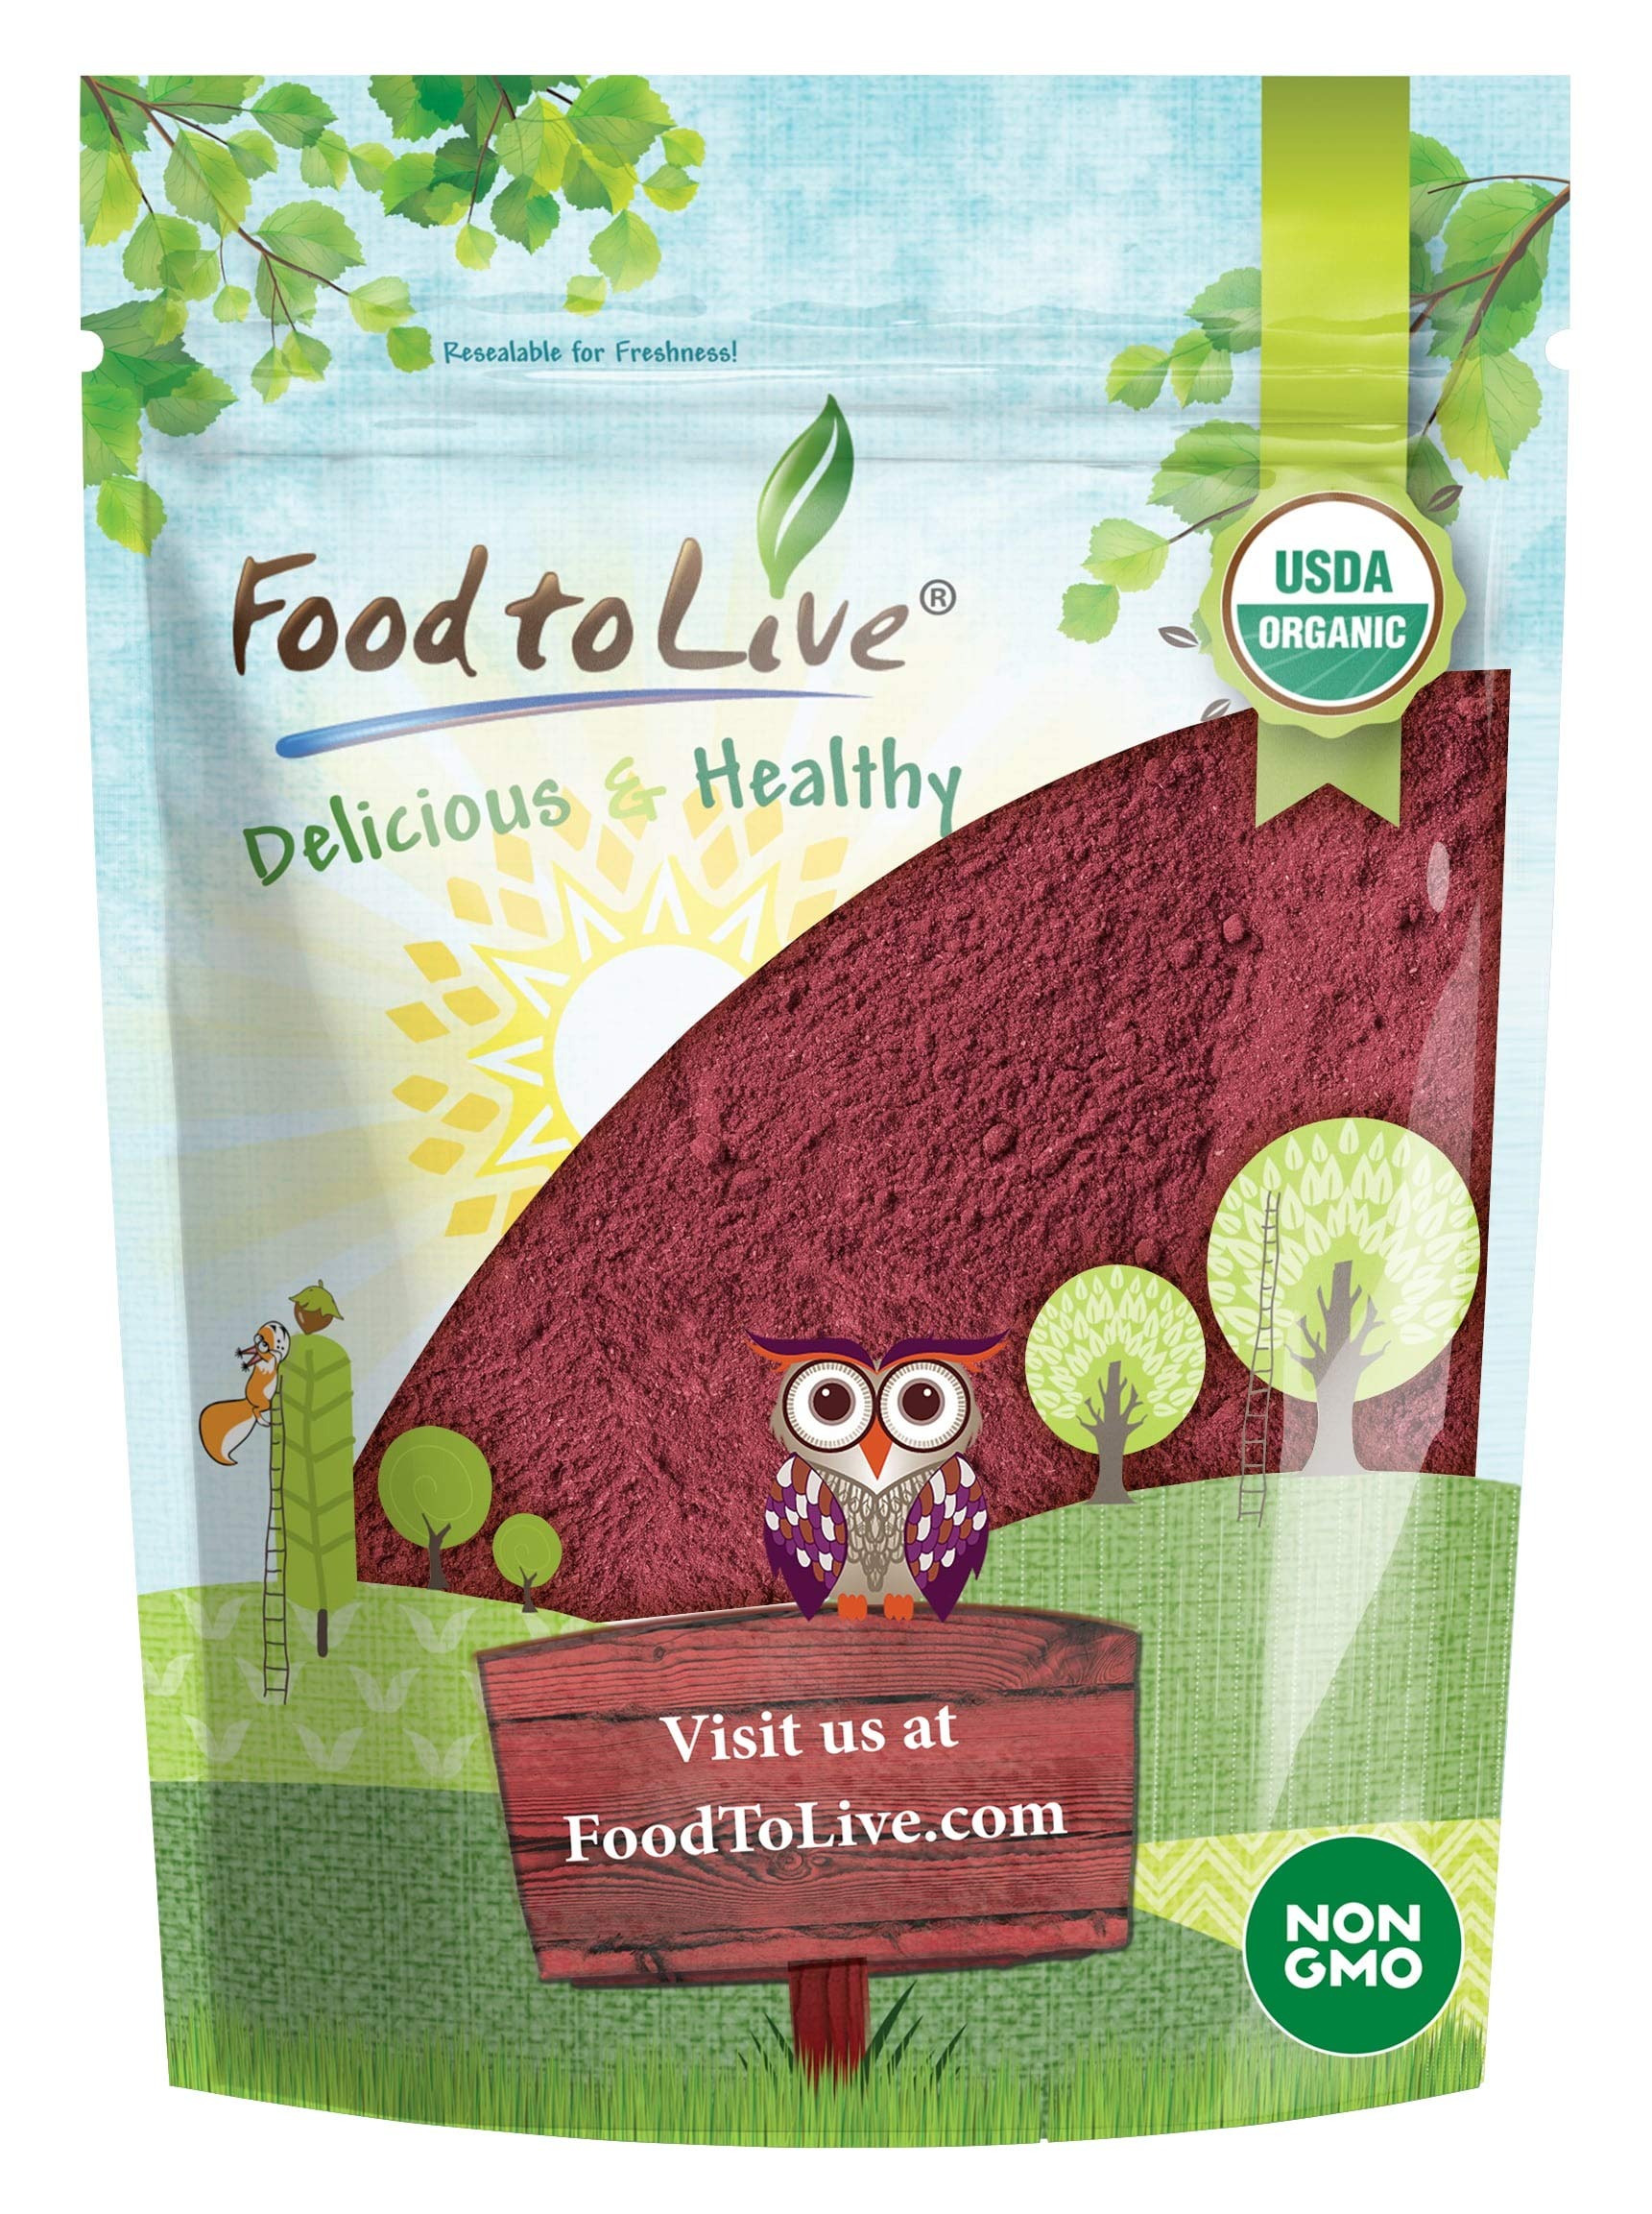
Item Name: Food to Live Organic Beet Root Powder, 2 Pounds — Non-GMO, Raw, Kosher, 100% Pure, Vegan Superfood, Bulk, Rich in Iron and Fiber, Great for Juices, Drinks, and Smoothies
Bullet Point 1: ✔️ FIBER AND PROTEIN SOURCE: Every gram of Organic Beetroot Powder contains fiber and proteins as do fresh beets.
Bullet Point 2: ✔️ VERSATILE IN COOKING: Use beetroot powder in any dishes from smoothies to soups and homemade pasta.
Bullet Point 3: ✔️ NATURAL FOOD COLORING: Make red velvet cakes and muffins or color various other dishes red using beetroot.
Bullet Point 4: ✔️ ONE BEET IN A TEASPOON: The powder is highly concentrated and you’ll be getting an equivalent of one fresh beet in a single teaspoon of the product.
Value: 32.0
Unit: Ounce

Price: 23.33